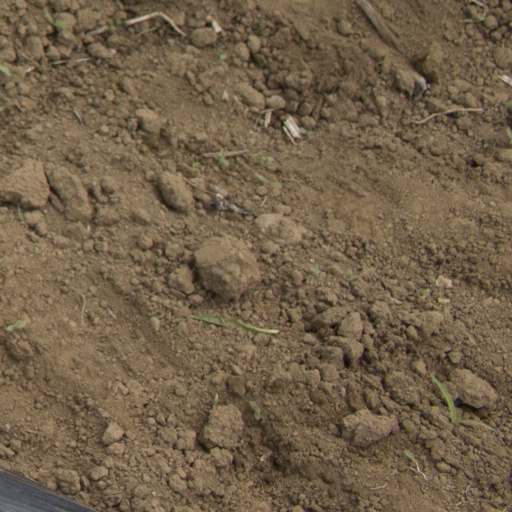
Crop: Jerusalem artichoke